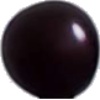
Label: cherry_wax_black